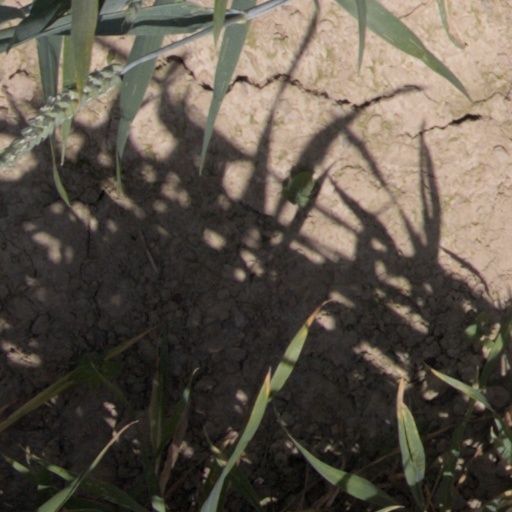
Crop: wheat